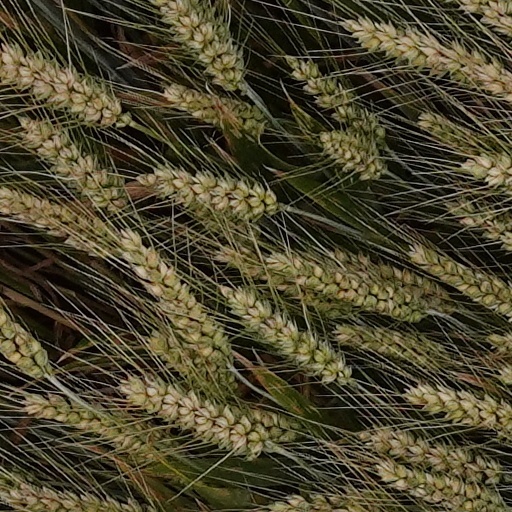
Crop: wheat